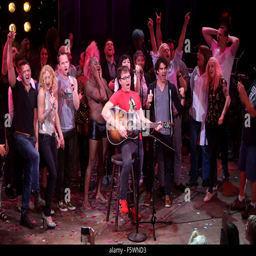
closing night curtain call for rock album .